History of Korean television drama

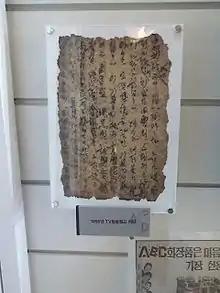
HLKZ-TV drama script

In May 1956, commercial broadcasting company HLKZ-TV opened. Its first film was "Death Row Prisoner," directed by Choi Chang Bong, which was based on Holwash Hall's story.